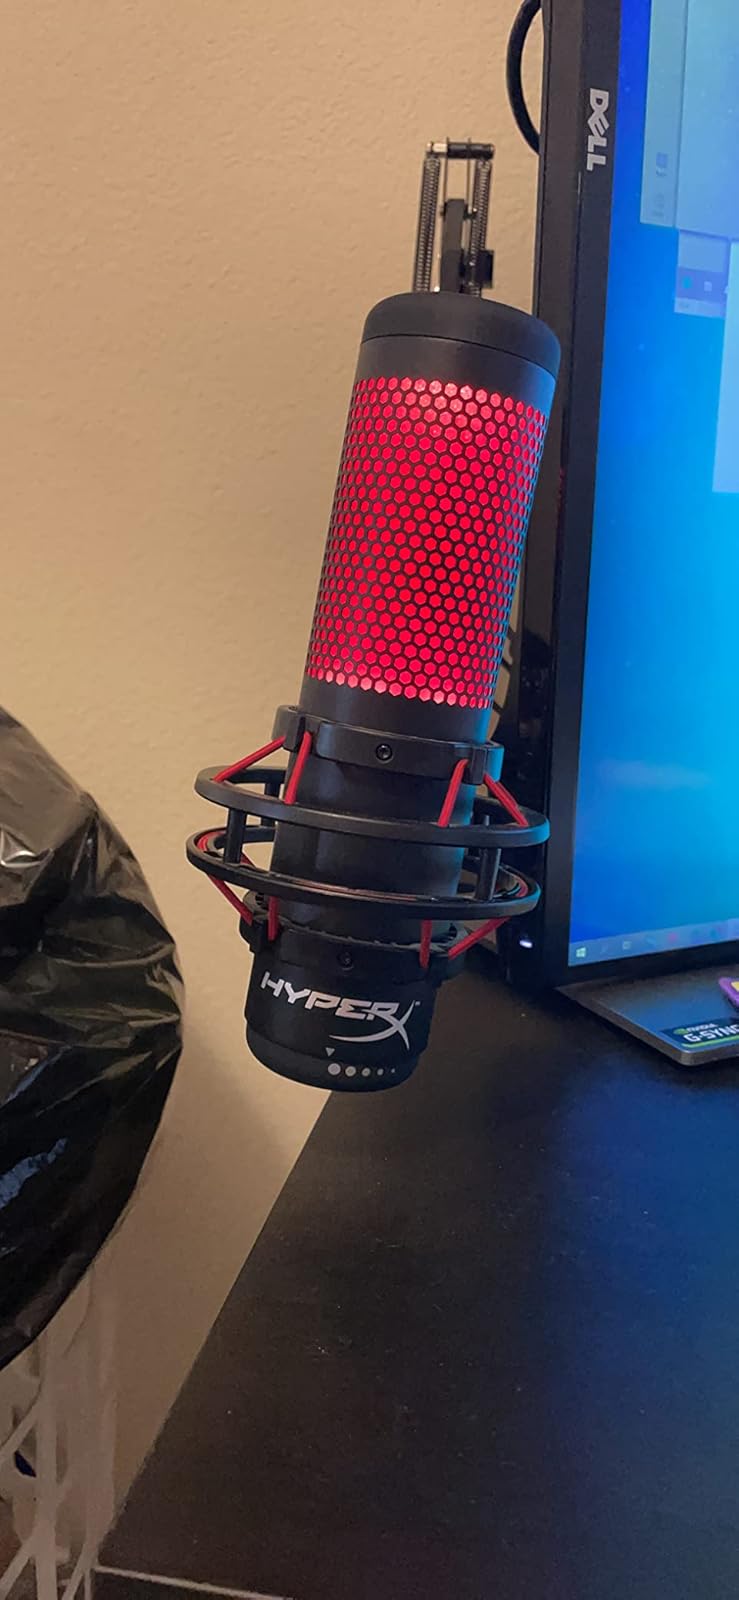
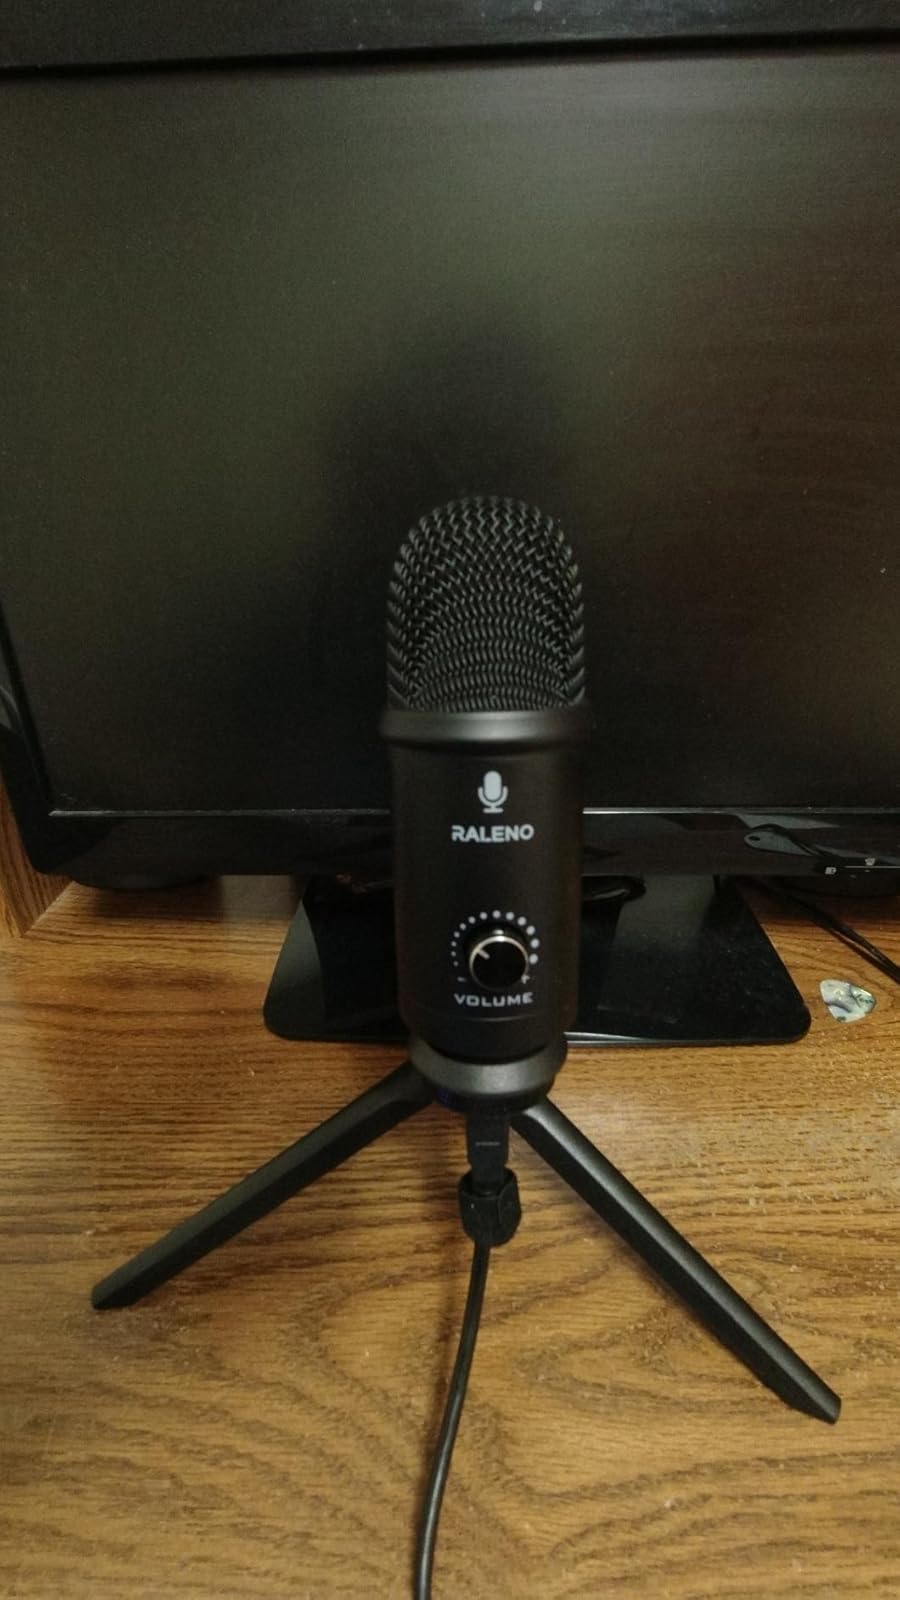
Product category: microphone
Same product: no